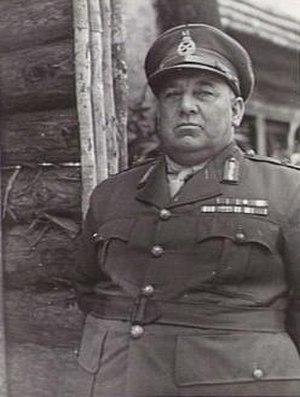
George Wootten est un militaire australien né le 1ᵉʳ mai 1893 à Marrickville et mort le 31 mars 1970 à Concord, New South Wales.